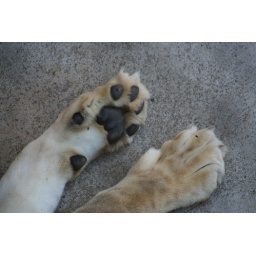
This lioness was wisely sleeping in the shade during the hottest part of the day.